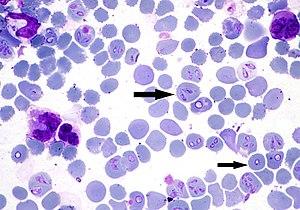
La babésiose du chien ou piroplasmose du chien est une maladie due à un protozoaire intraérythrocytaire transmis au chien par la morsure d'une tique infestée. Souvent grave, l'affection, qui touche en particulier les chiens de chasse, se caractérise par une hémolyse et des complications rénales.